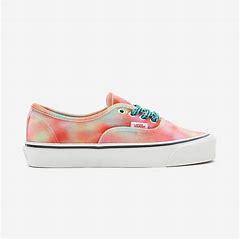
Brand: Vans
Model: UA Authentic 44 DX